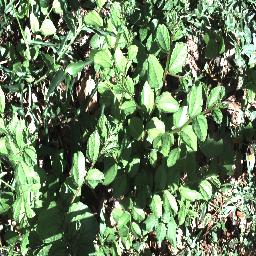
Label: chinee_apple